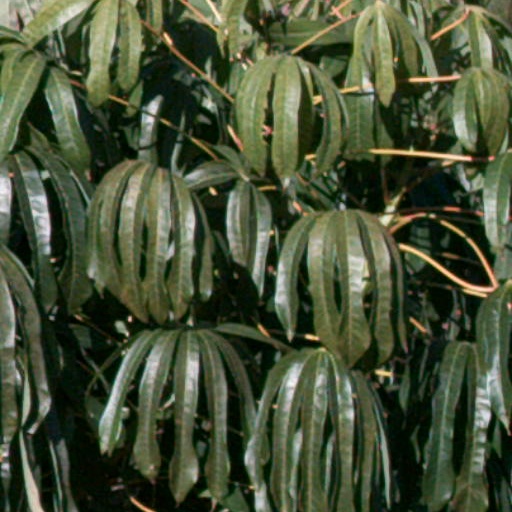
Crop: cassava